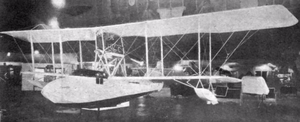
L'Aeromarine 50 ou Limousine Flying Boat est un hydravion triplace de transport à coque américain dérivé de l'Aeromarine 40 apparu au début des années 1920. Cet appareil fut utilisé par Aeromarine Airways entre New York et Atlantic City, mais aussi pour des vols touristiques le long de la côte est des États-Unis depuis Atlantic City.